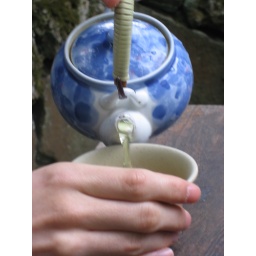
It was chilly and we were in the tea gardens, so a nice pot of green tea seemed appropriate.